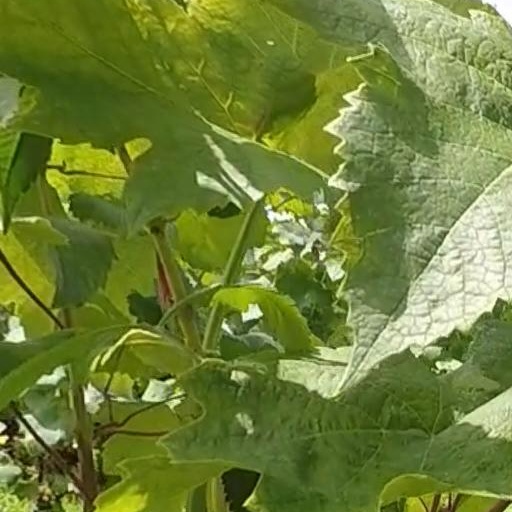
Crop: grape